Antipsychotic switching

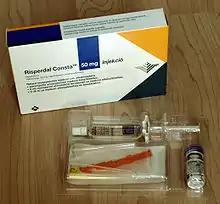
Risperdal Consta is a long-acting injectable antipsychotic, a type of antipsychotic that may be considered for antipsychotic switching if a patient is nonadherent to taking their antipsychotic medicine by mouth every day.

Antipsychotic switching refers to the process of switching out one antipsychotic for another antipsychotic. There are multiple indications for switching antipsychotics, including inadequate efficacy and drug intolerance. There are several strategies that have been theorized for antipsychotic switching, based upon the timing of discontinuation and tapering of the original antipsychotic and the timing of initiation and titration of the new antipsychotic. Major adverse effects from antipsychotic switching may include supersensitivity syndromes, withdrawal, and rebound syndromes.